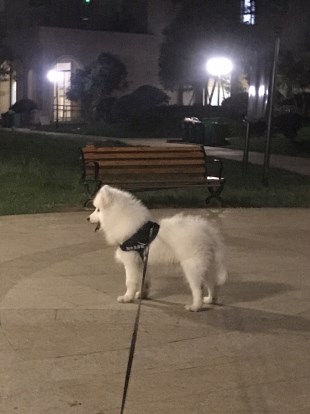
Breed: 2192-n000088-Samoyed